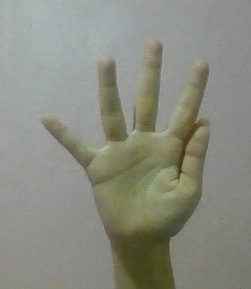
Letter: sheen